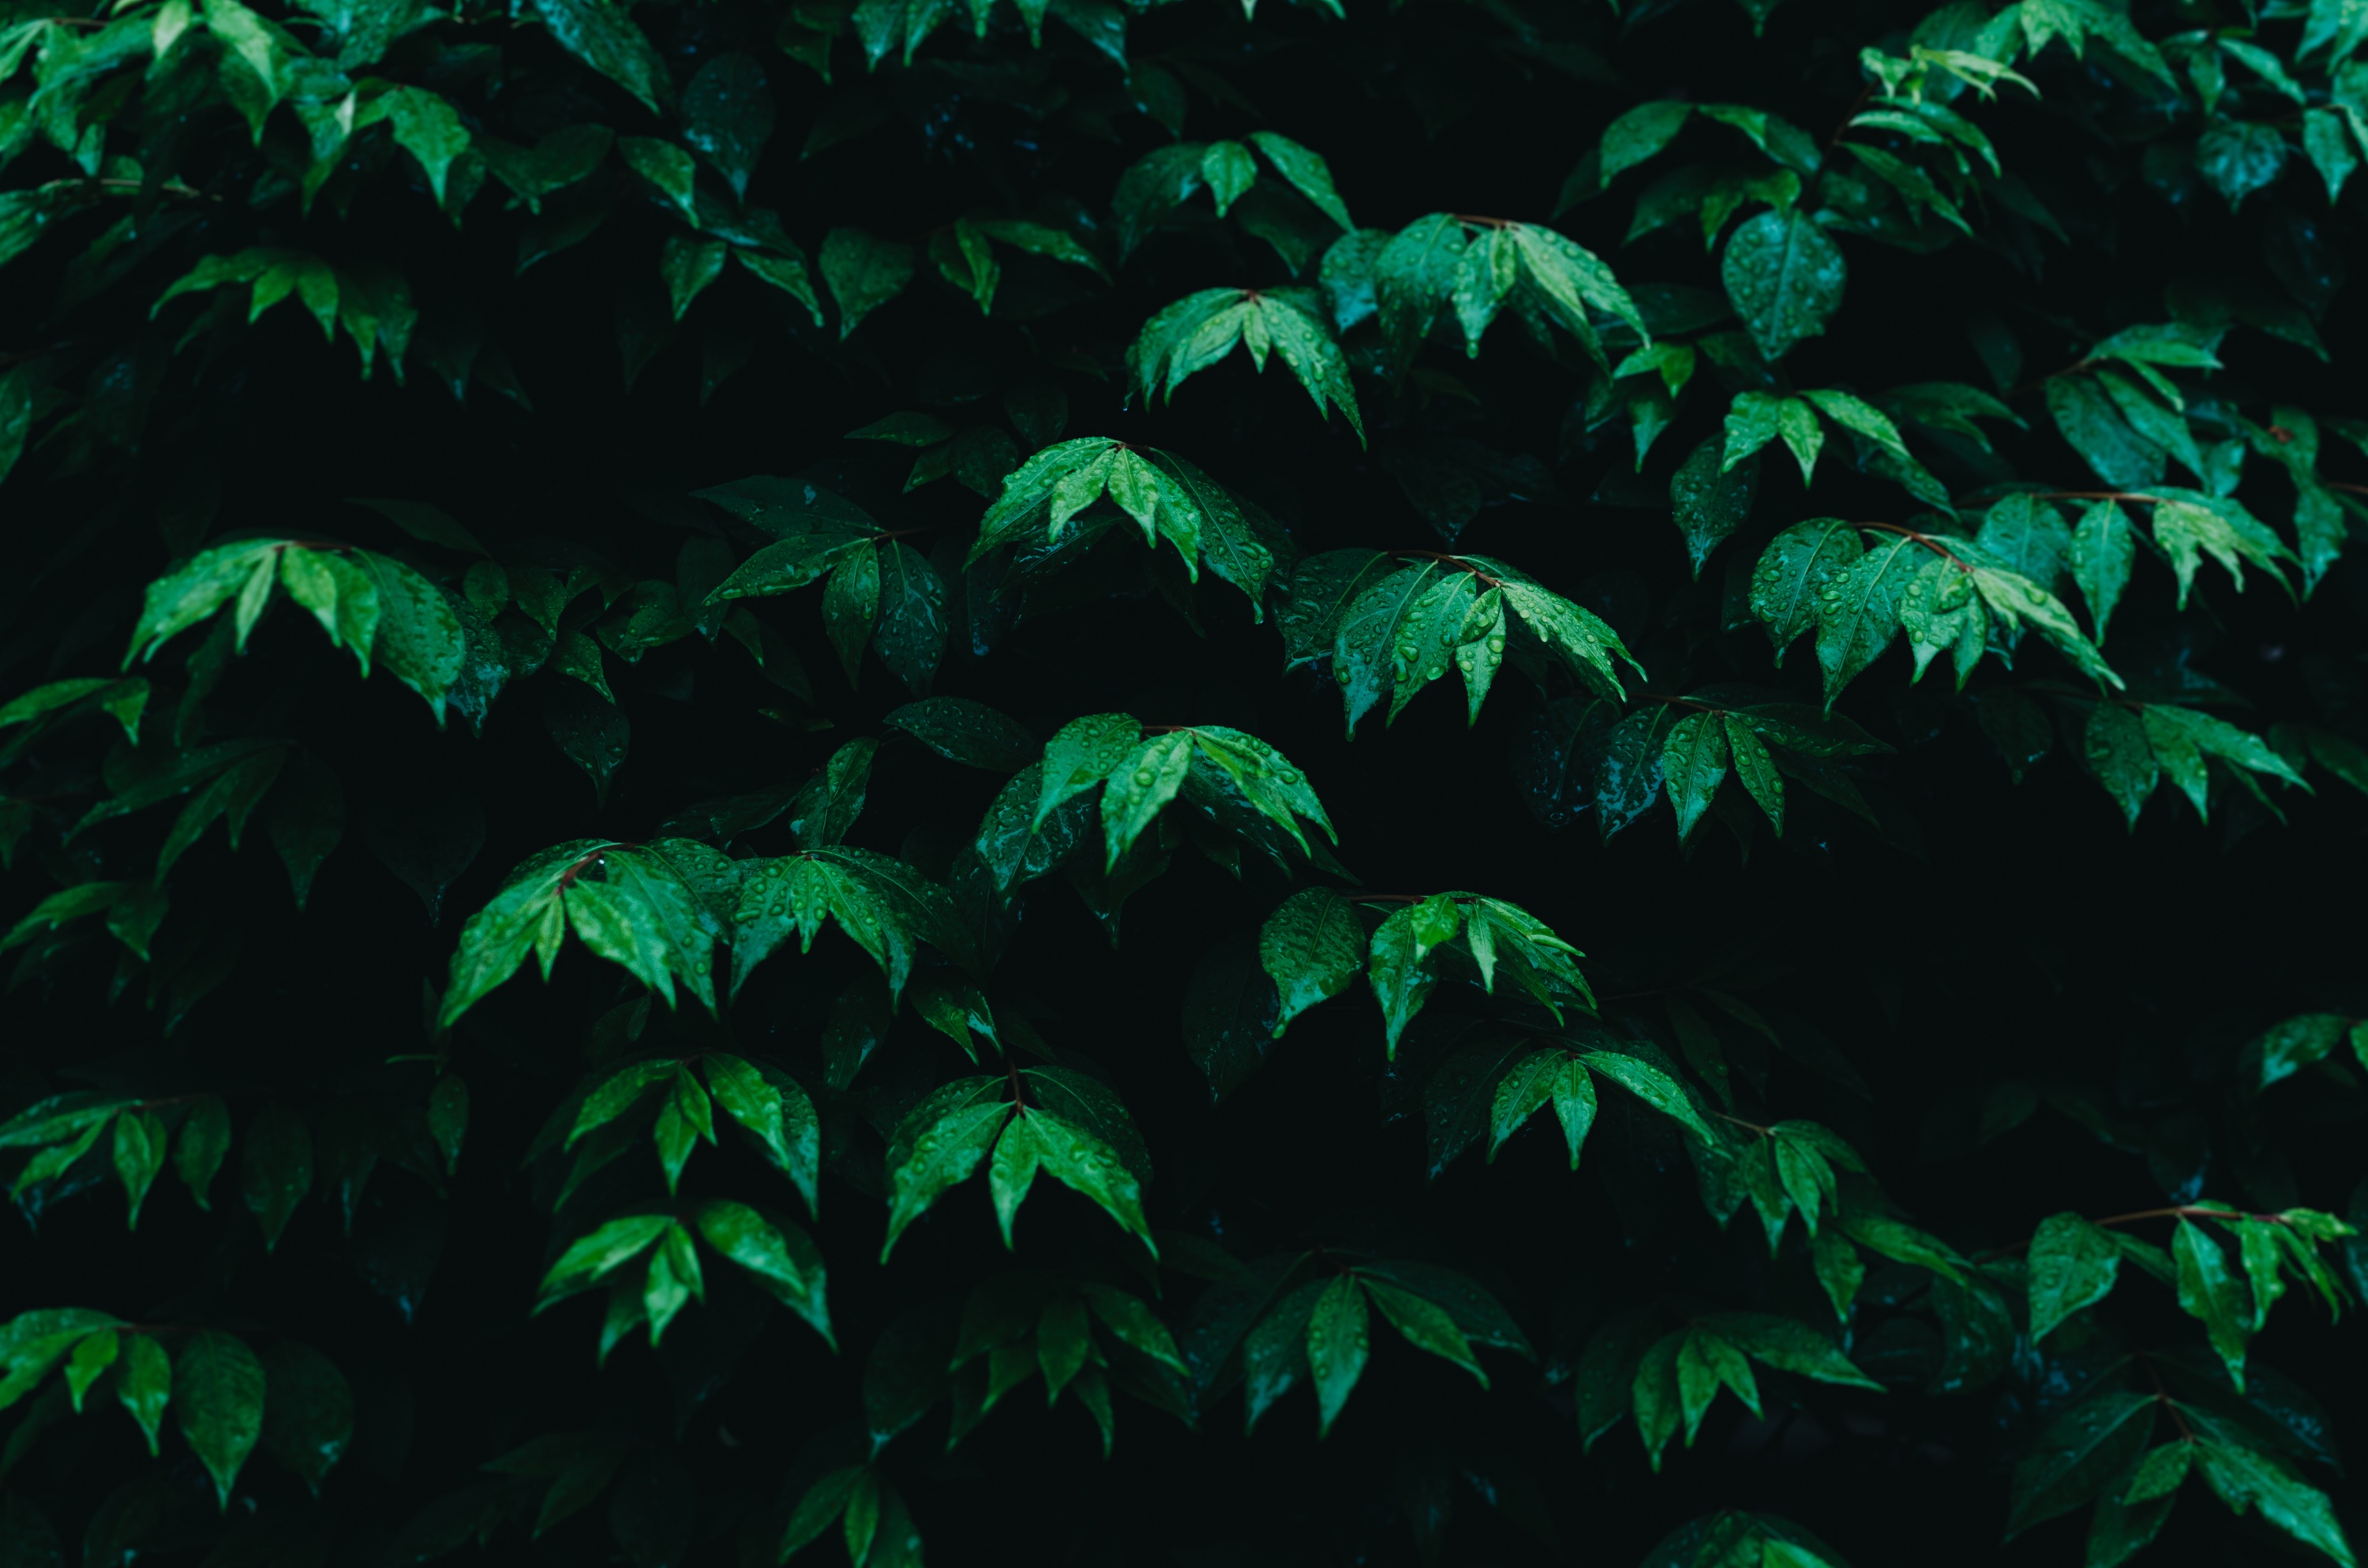
tree, forest, branch, plant, sunlight, leaf, flower, green, jungle, darkness, botany, vegetation, rainforest, habitat, natural environment, land plant